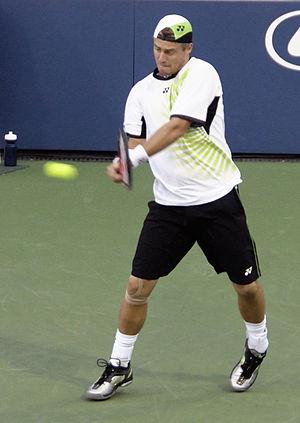
Gustavo Kuerten, né le 10 septembre 1976 à Florianópolis, est un joueur de tennis brésilien, professionnel de 1995 à 2008. Surnommé « Guga », il remporte vingt titres en simple sur le circuit ATP, dont trois tournois de Roland-Garros, un Masters et cinq Masters 1000. Il est le meilleur joueur de tennis de l'histoire du Brésil.
Lleyton Gylnn Hewitt, né le 24 février 1981 à Adélaïde, est un joueur de tennis australien. Professionnel de 1998 à 2016, il a remporté 30 titres en simple sur le circuit ATP, dont l'US Open en 2001, Wimbledon en 2002 ainsi que les Masters lors de ces deux saisons.